Military history of Canada

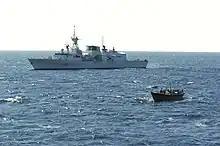
after it conducted a boarding of a vessel in the Arabian Sea in 2008. "Charlottetown" was deployed in support of Operation Altair, a naval anti-terrorism operation

In 1918, the British Air Ministry established a Canadian bomber and fighter squadron in Europe, marking a second attempt at forming a Canadian air force. The Canadian government later assumed control of these two squadrons, forming the Canadian Air Force. This air force, however, never saw service and was completely disbanded by 1921.